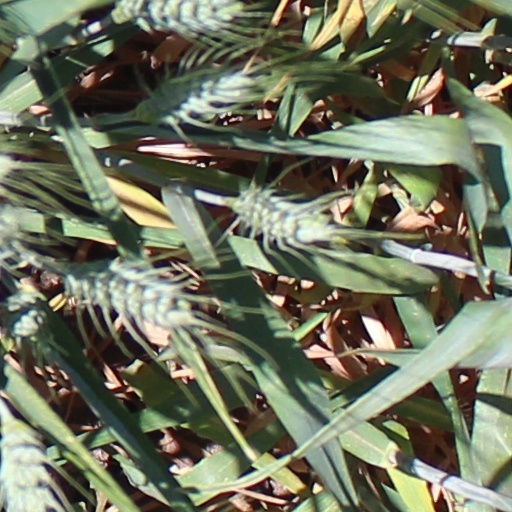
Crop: wheat